Barong tagalog

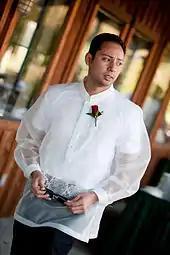
Typical "organza" barong tagalog worn at a wedding

After the Philippine independence on July 4, 1946, "Americana" or a suit and tie continued to be the dominant formal wear, worn by presidents Manuel Roxas and Elpidio Quirino. In 1953, however, President Ramón Magsaysay won the election by being "a man of the masses". He deliberately wore a barong tagalog at his inauguration. The press played up the symbolism of Magsaysay in a barong tagalog and the outgoing Quirino in a western-style suit as symbolic of the "break" between the independent Philippines and its colonial past. He also wore barong tagalog in most public and private state functions. Magsaysay's use of the barong tagalog as formal attire was unprecedented in modern times. His example was followed by other Philippine presidents, and by the time of Diosdado Macapagal's term in the 1960s, it had regained its status as formal wear. Ferdinand Marcos, in particular, wore barong tagalog at almost every occasion. In 1975, Marcos issued a decree for the barong tagalog, along with the baro't saya, to become the official national attire. June 5 to 11 was also declared as the "Barong Tagalog Week".